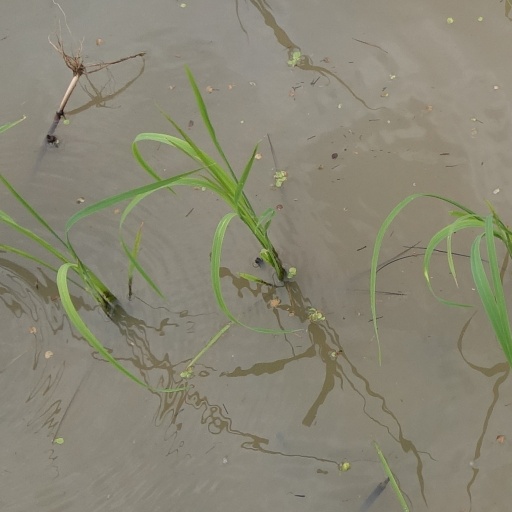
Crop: rice